Hayn (crater)

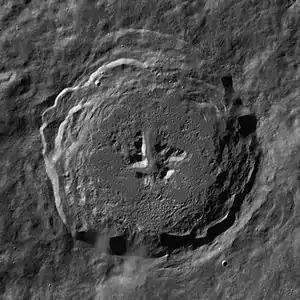
LRO image

Hayn is a lunar impact crater that lies next to the northeast limb of the Moon. This location restricts the amount of detail that can be viewed from the Earth, as the western inner side is permanently hidden from sight. Observation of this crater can also be affected by libration, which can completely hide this crater from sight.